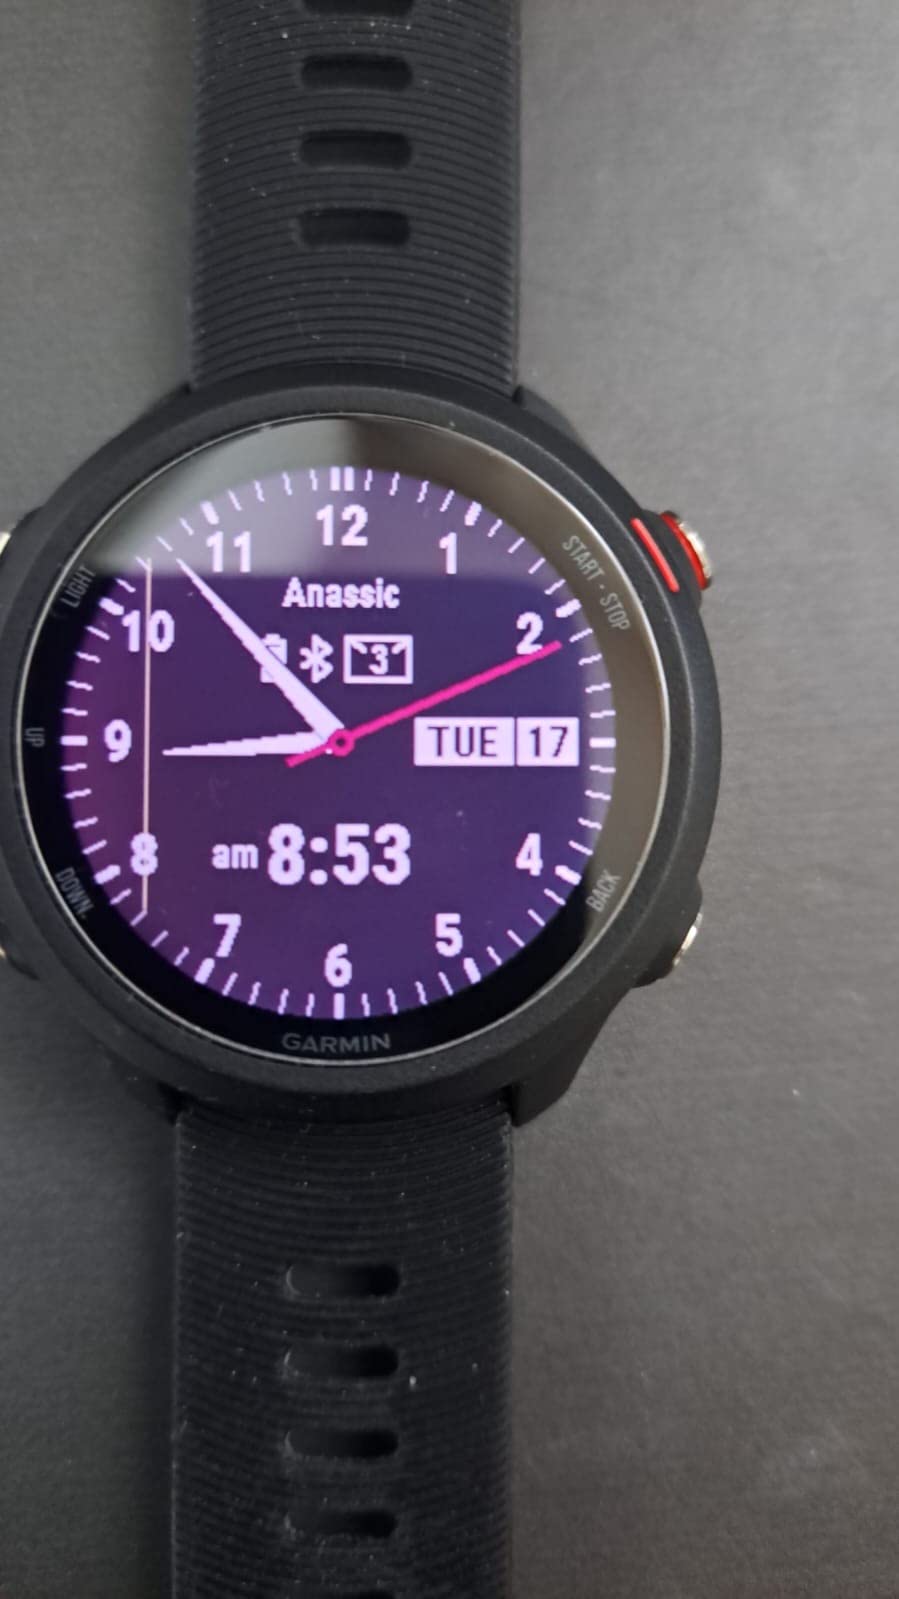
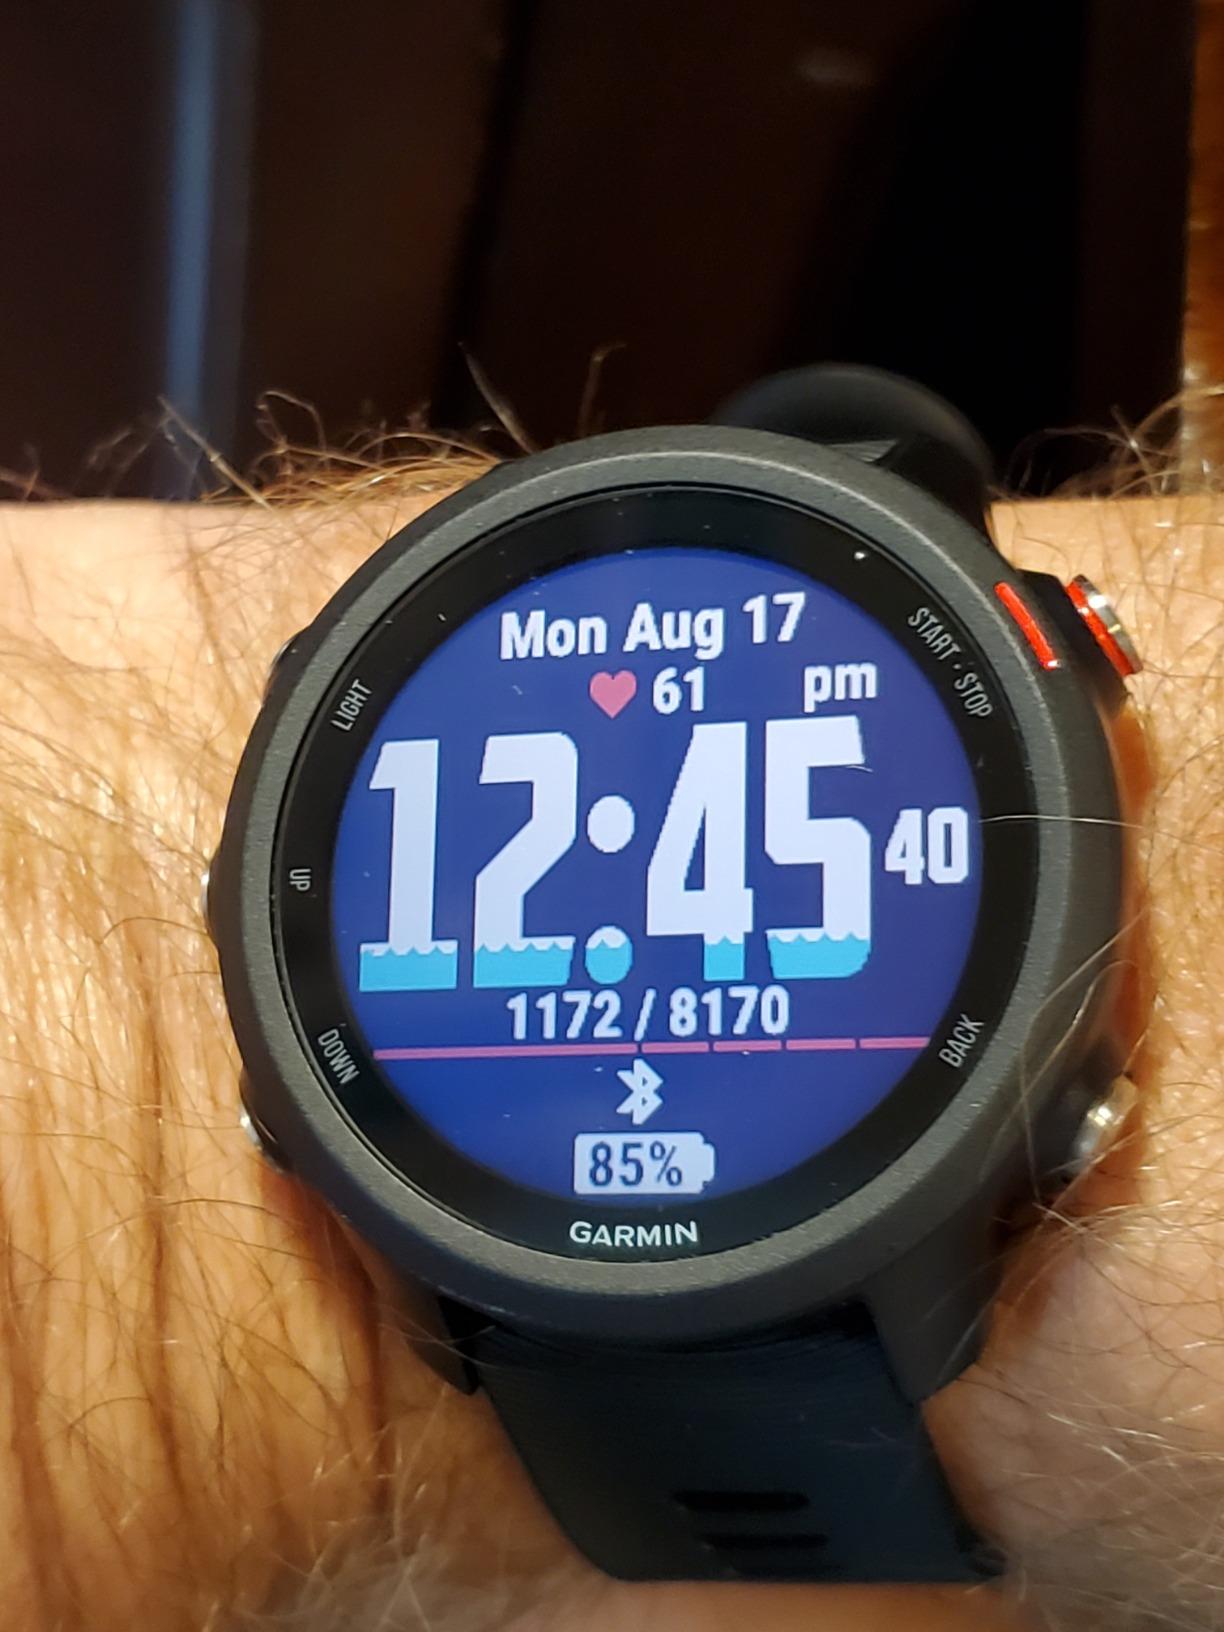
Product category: smartwatch
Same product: yes